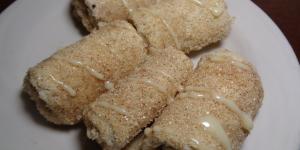
rollos de canela con pan bimbo